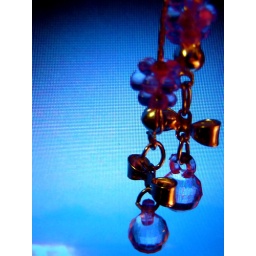
in front of computer screen